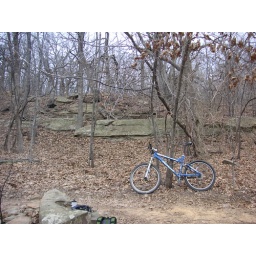
Parked the bike up against the hill after a hike a bike.